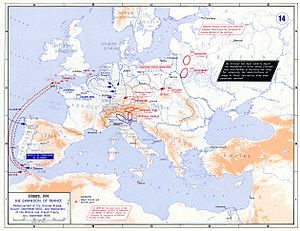
Ulm-felttoget / Felttoget
Den strategiske situation i Europa inden Ulm-felttoget.
Ulm-felttoget var en række franske og bayerske troppebevægelser og slag med det formål at at udmanøvrere og fange en østrigsk hær i 1805 under Den tredje koalition under Napoleonskrigene. Slaget stod i nærheden af og i den schwabiske by Ulm. Den franske Grande Armée ledet af kejser Napoleon 1. af Frankrig bestod af 210.000 mand i syv armékorps, der forsøgte at drive de østrigske styrker tilbage over Donau, før russiske forstærkninger kunne nå frem. Ved ilmarch lykkedes det Napoleon at fange en østrigsk hær på 23.000 mænd under kommando af general Mack den 20. oktober ved Ulm. Det bragte det samlede antal østrigske krigsfanger under felttoget op på 60.000. Felttoget betragtes som et strategisk mesterstykke og lå til grund for Schlieffen-planen, der lå klar i begyndelsen af det 20. århundrede.